Norse settlement of North America

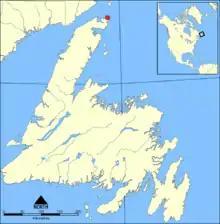
The location of L'Anse aux Meadows in Newfoundland

Greenland lacked natural resources like forests and iron ore. The Greenlanders' oral history, recorded in the "Saga of the Greenlanders" and "Saga of Erik the Red", mentions several places to the south or west that could supplement what was available on Greenland, notably Markland, Helluland, and Vinland. There is generally believed to be a historical basis for Norse voyages to these places, despite some fantastical elements in the sagas such as Great Ireland and the uniped who kills Thorvald Asvaldsson in Vinland. In Adam of Bremen's 11th-century chronicle "Gesta Hammaburgensis ecclesiae pontificum", he briefly mentions Greenland and islands beyond Norway including one "called Vinland".